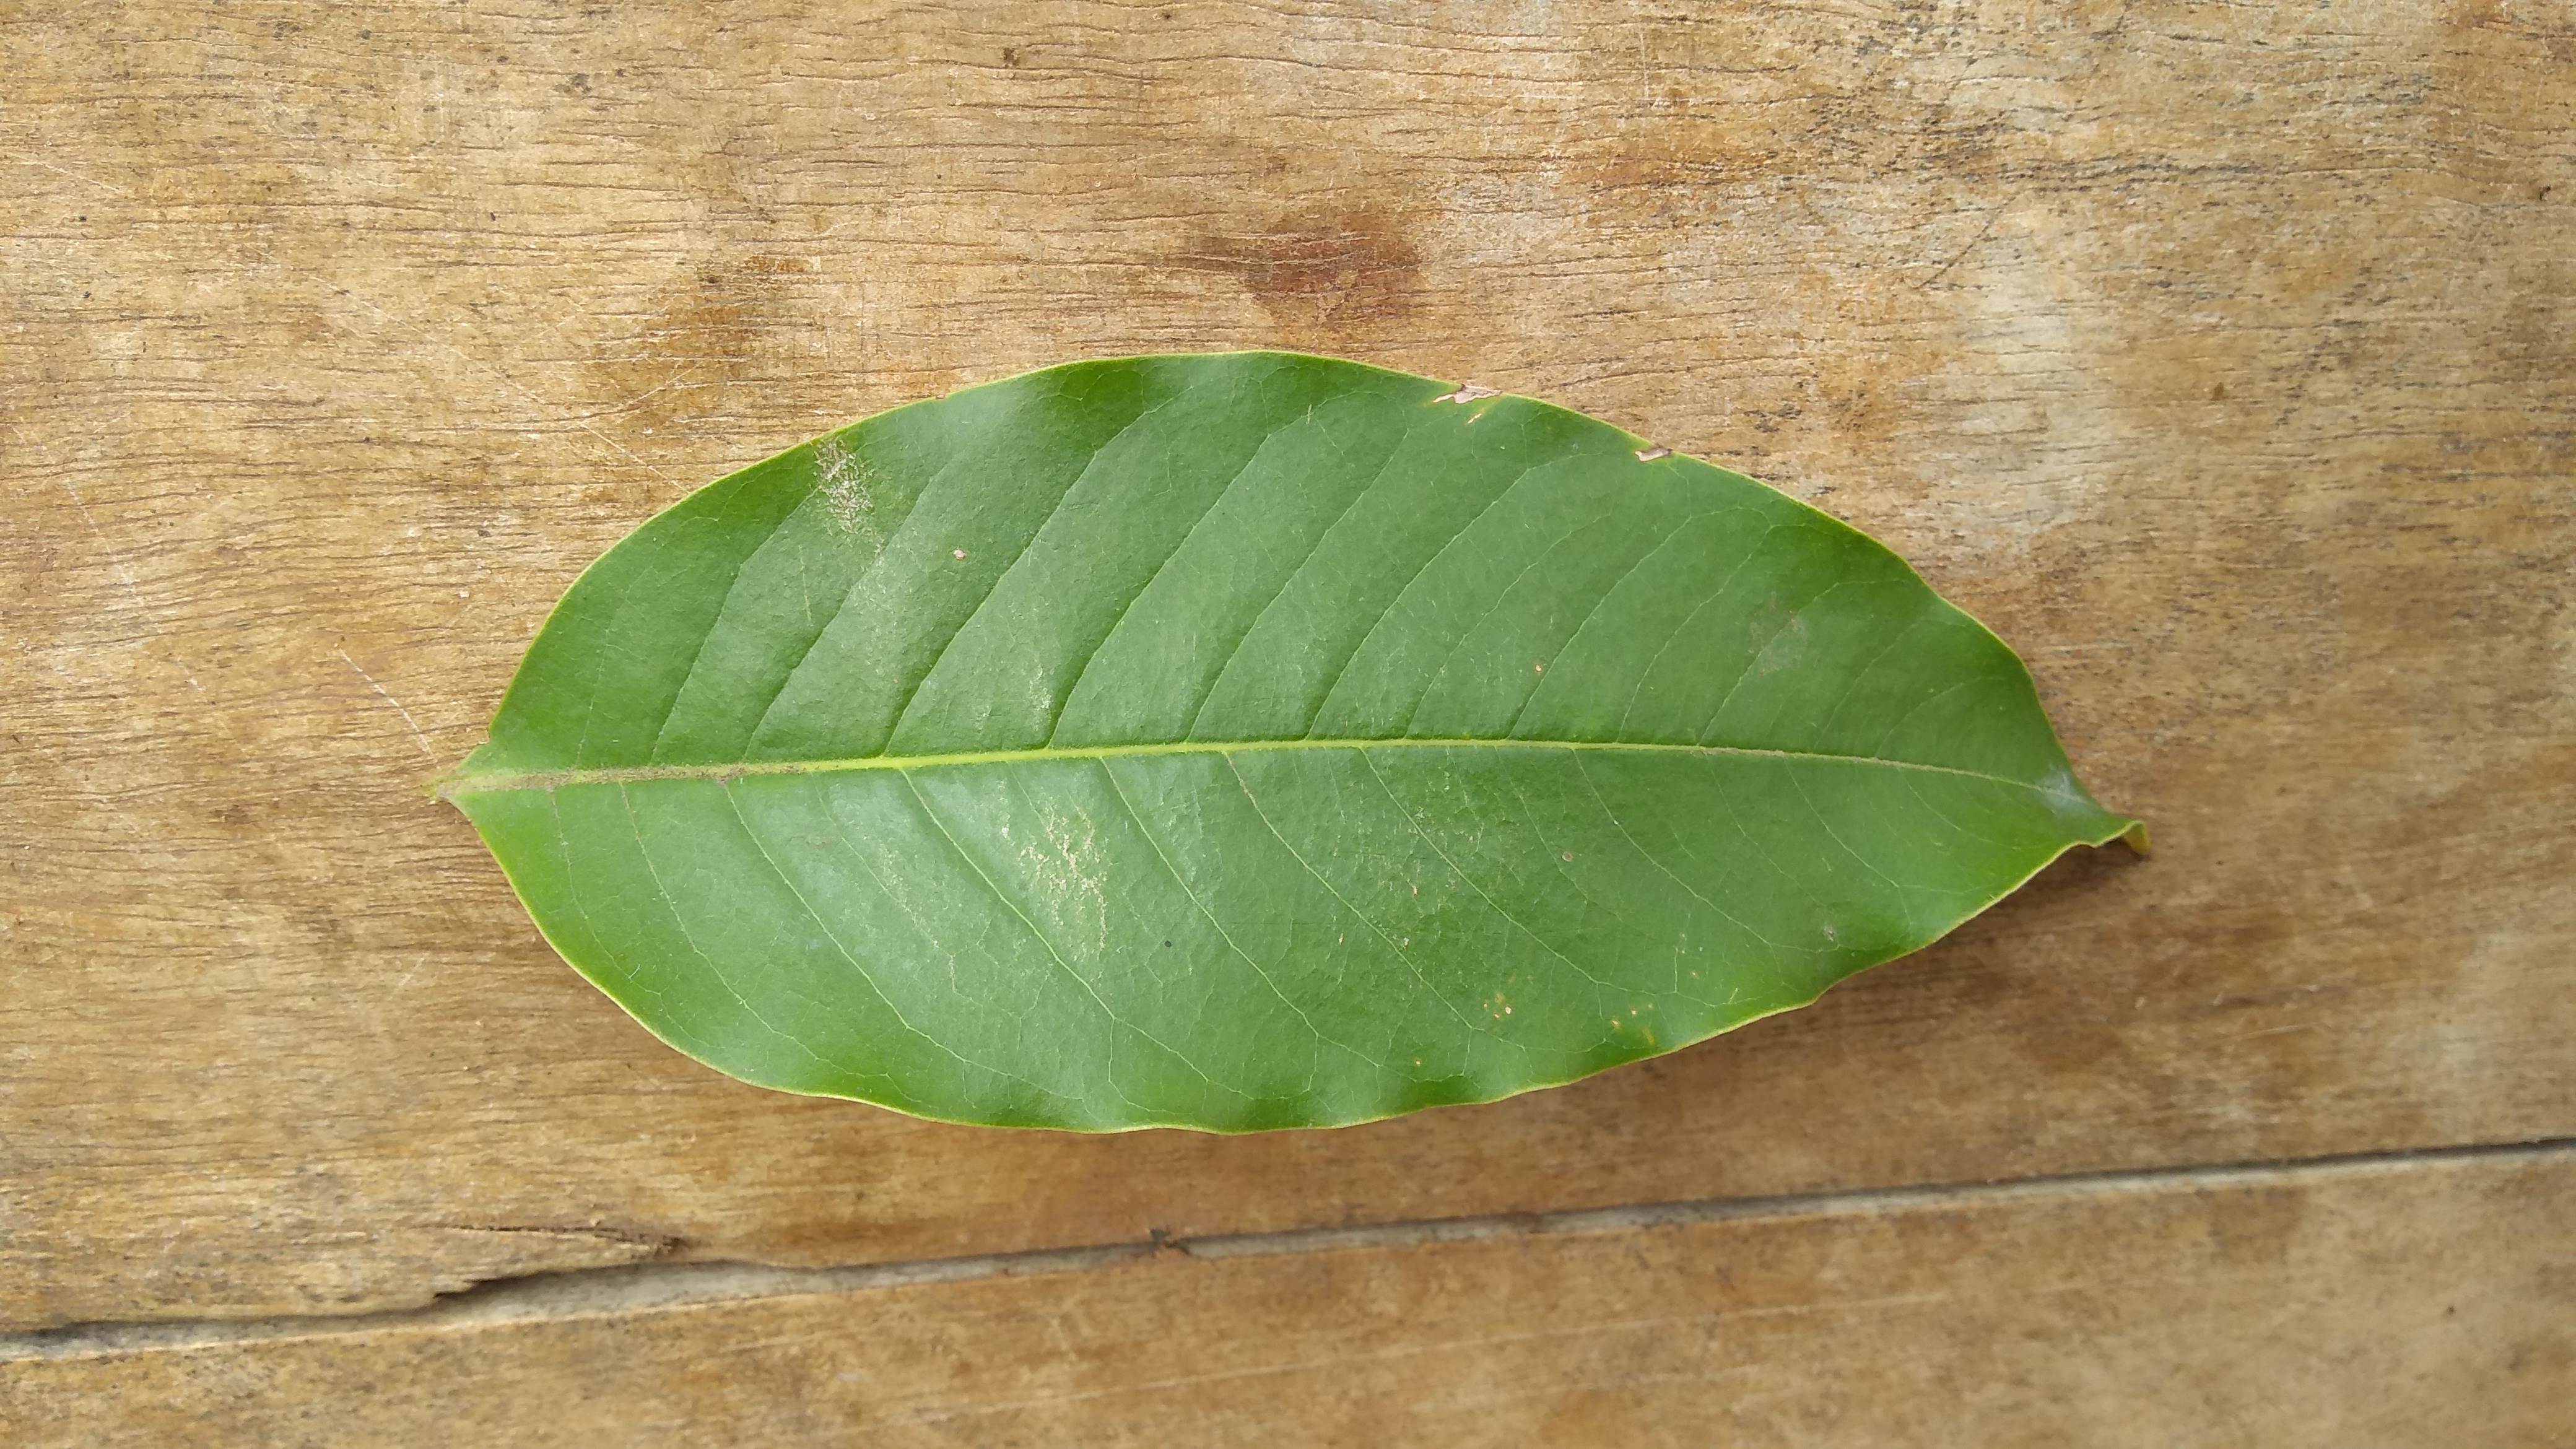
Plant: Sampige